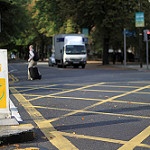
Scene: Outdoor